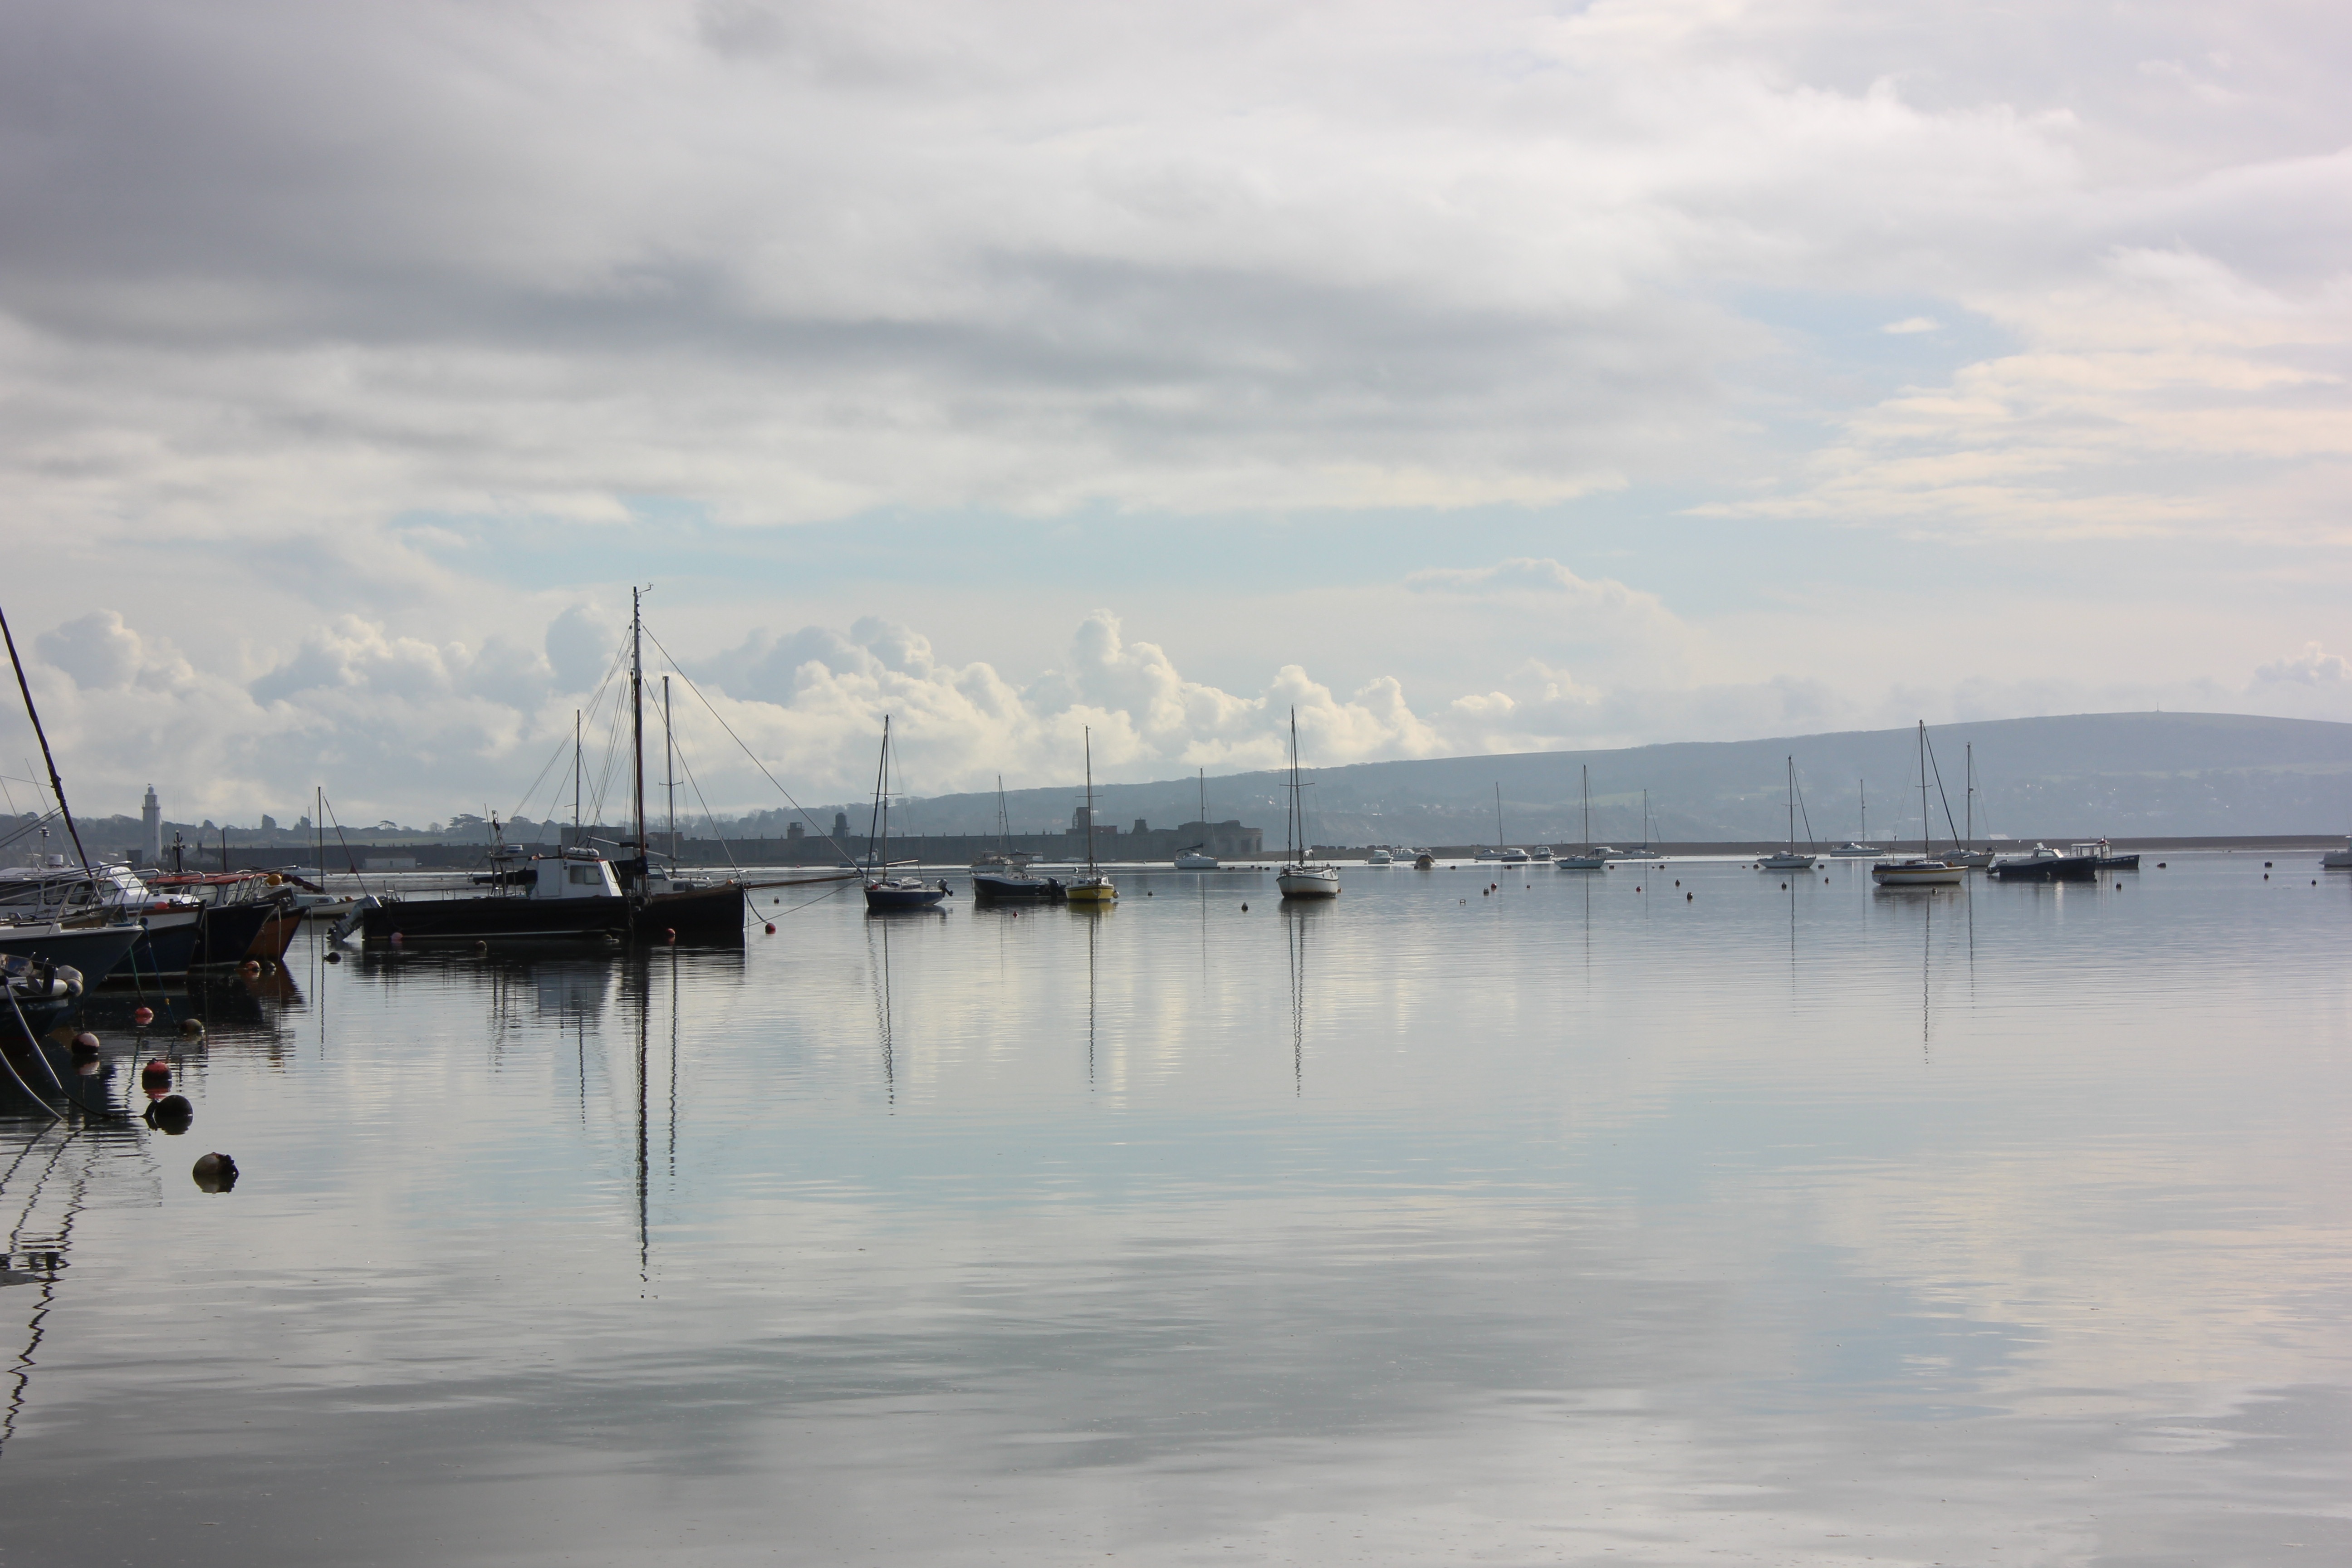
sea, coast, water, nature, outdoor, ocean, silhouette, dock, cloud, sky, boat, morning, shore, lake, river, travel, reflection, vessel, vehicle, relax, scenic, yacht, color, holiday, calm, bay, harbor, marina, tourism, sailboat, isle, boating, scene, yarmouth, isle of wight